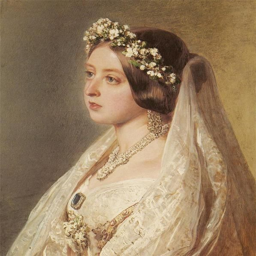
monarch ... first person to mandate and set the trend of wearing white on your wedding day .